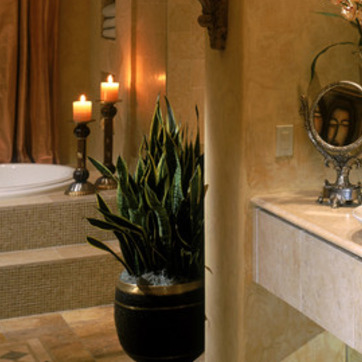
Material: foliage